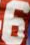
Number: 6